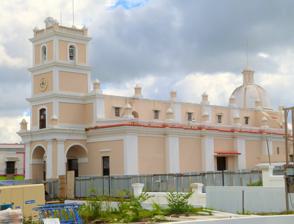
Building: Church Nuestra Señora de la Asunción of Cayey
Country: Puerto Rico
Year built: 1815
United States historic place Church Nuestra Señora de la Asunción of Cayey U.S. National Register of Historic Places Puerto Rico Historic Sites and Zones Church during renovations to the town plaza. 2017 Location Muñoz Rivera Street, Town Plaza Pueblo , Cayey, Puerto Rico Coordinates 18°6′46″N 66°9′57″W / 18.11278°N 66.16583°W / 18.11278; -66.16583 Built 1815 Architect José Canovas NRHP reference No. 84000454 RNSZH No. 2000-(RCE)-21-JP-SH Significant dates Added to NRHP December 10, 1984 Designated RNSZH December 21, 2000 The Church Nuestra Señora de la Asunción ( Spanish : Iglesia Nuestra Señora de la Asunción de Cayey ) is a Roman Catholic parish church located at the Plaza Ramón Frade square ( plaza pública ) of downtown Cayey in the municipality of Cayey, Puerto Rico . The church was designed by engineer José Canovas and was built in 1815, with modifications being made in 1889. It was added to the United States National Register of Historic Places on December 10, 1984, and on the Puerto Rico Register of Historic Sites and Zones in 2000. Archaeological findings in 2016 uncovered the original church walls and, in 2019, more than 300 bone remains from the 17th and 19th centuries were found during renovations to the town plaza of Cayey. These are preserved and can be seen at the square in front of the church. See also National Register of Historic Places listings in central Puerto Rico References